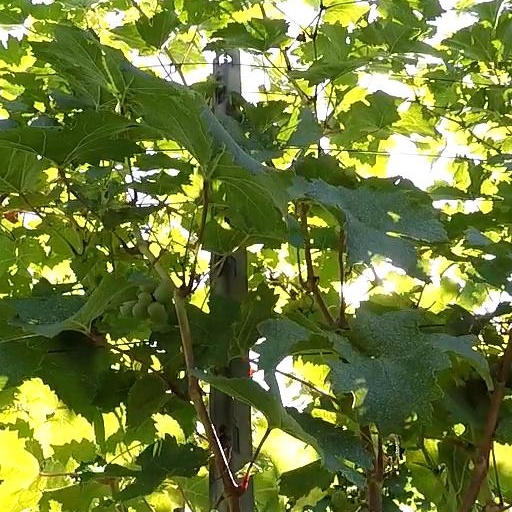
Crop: grape